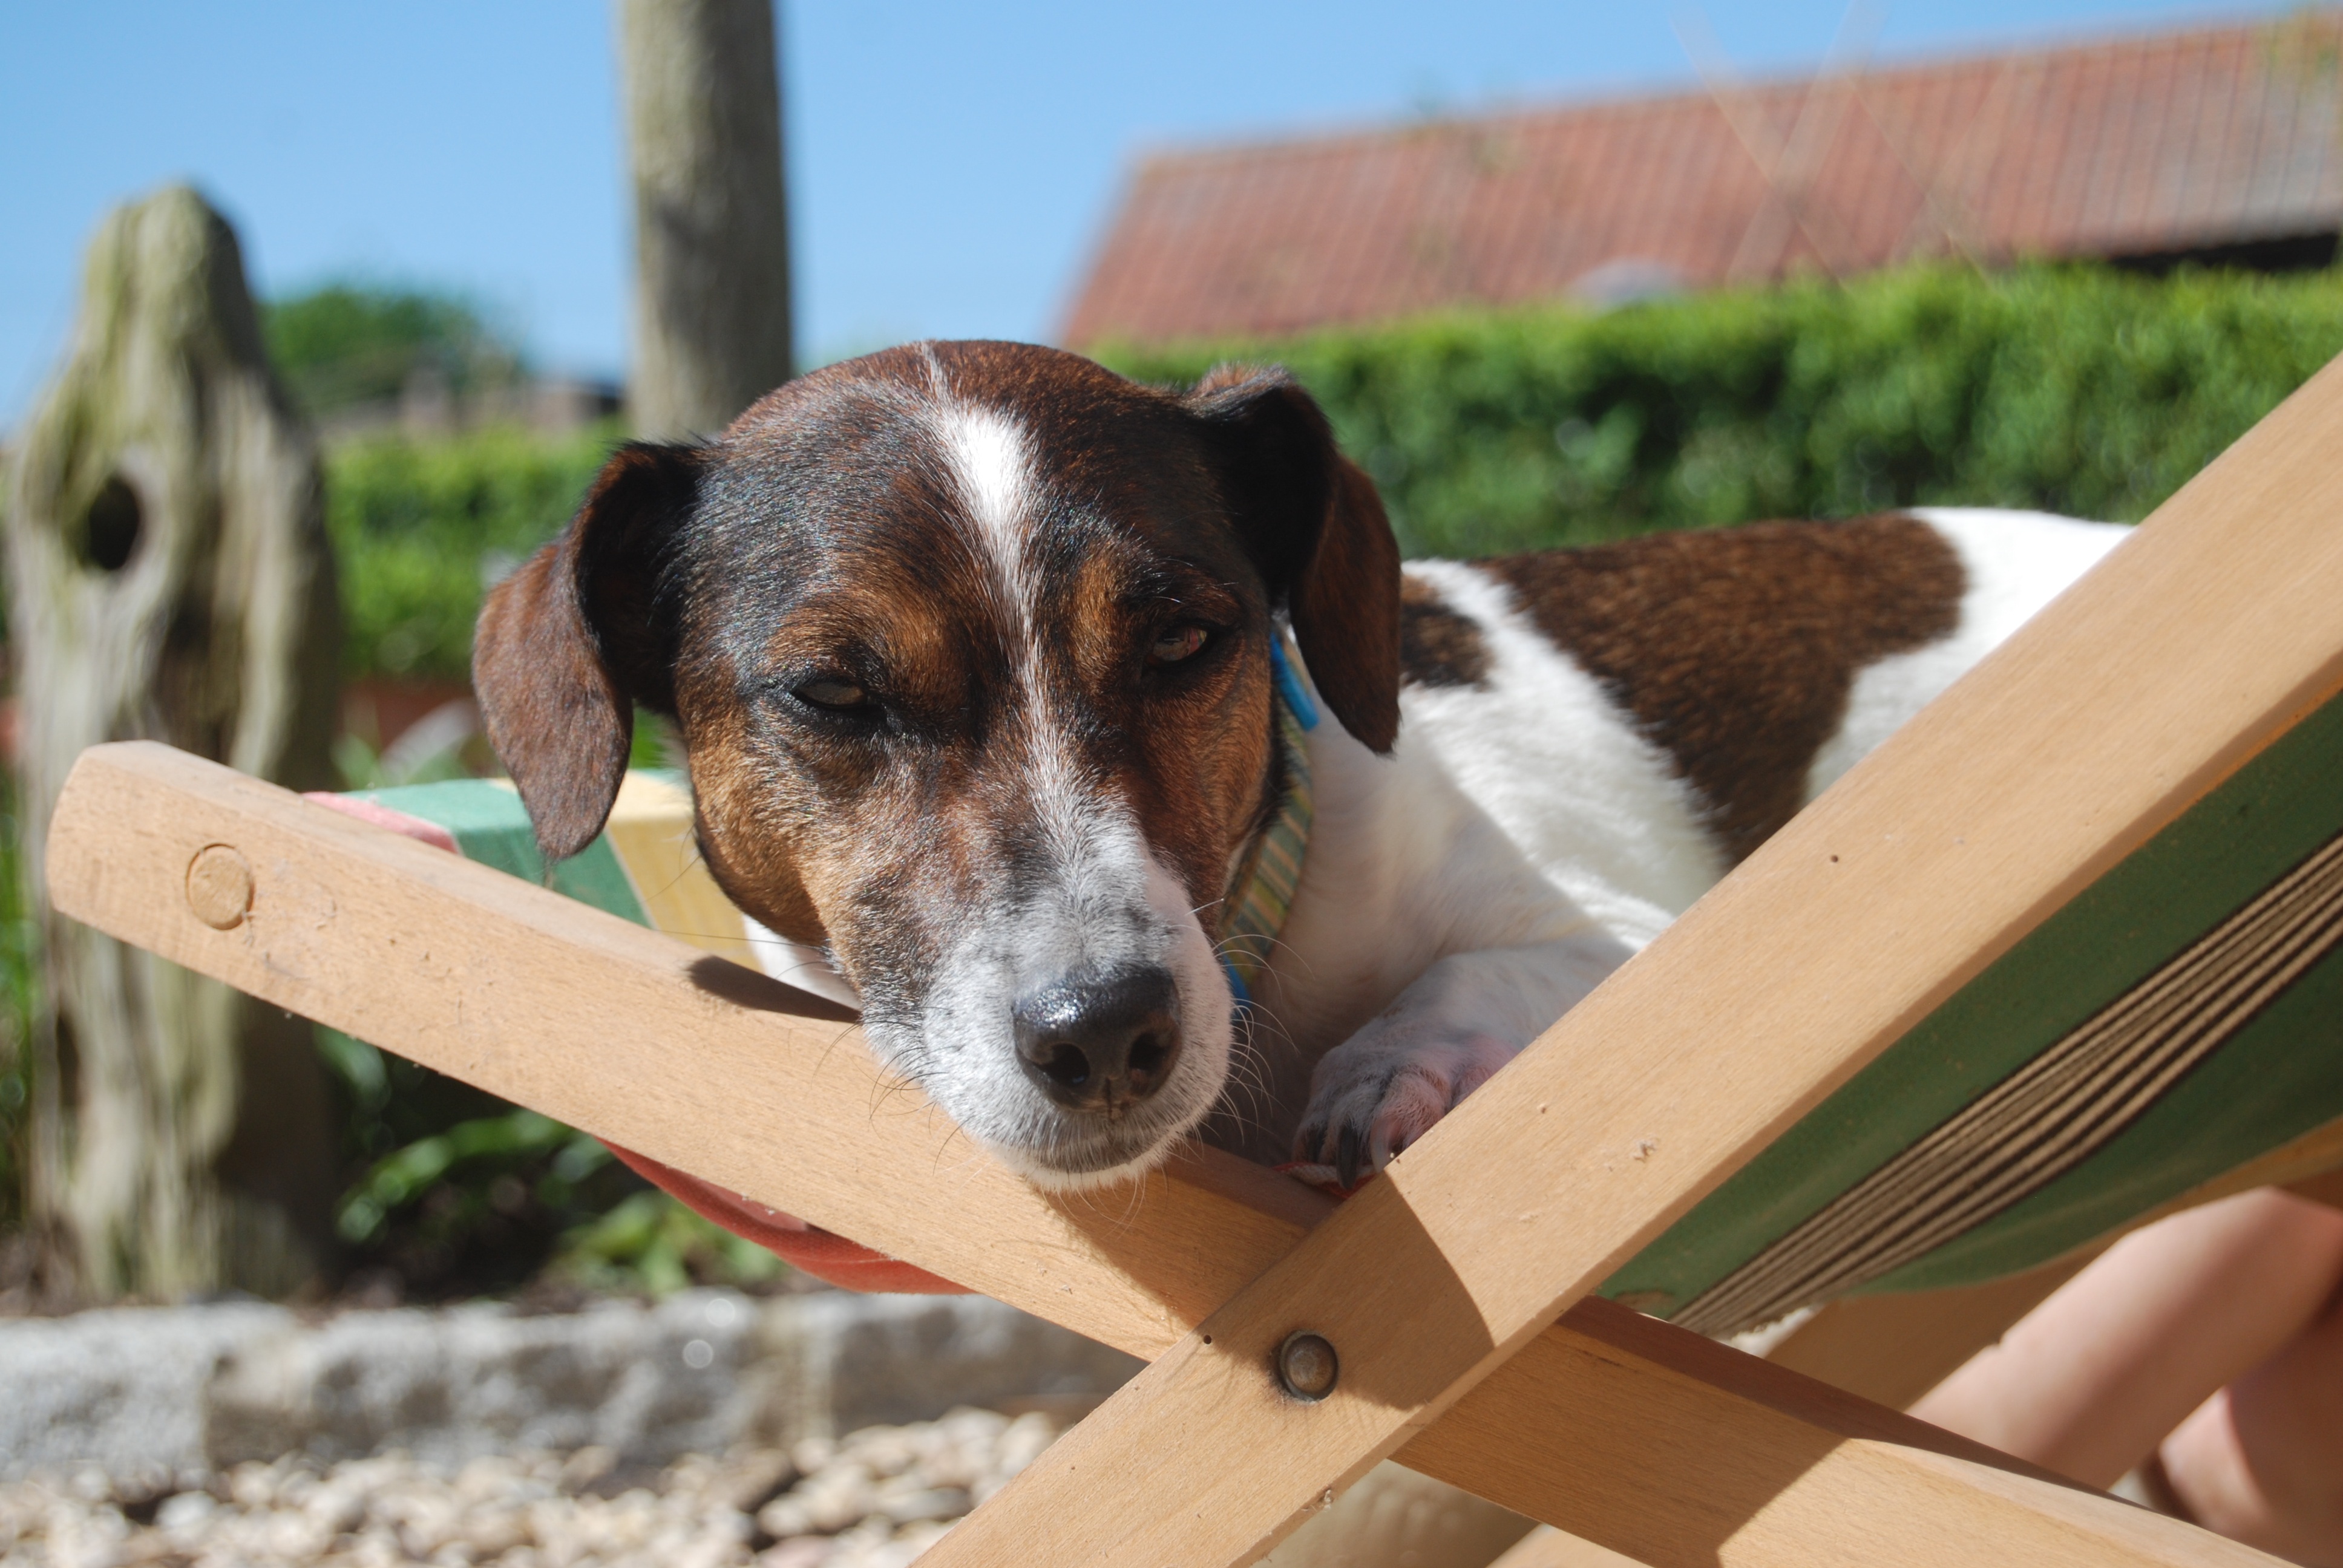
puppy, dog, animal, canine, pet, mammal, hound, vertebrate, harrier, dog breed, jack russell, jack russell terrier, dog like mammal, american foxhound, english foxhound, treeing walker coonhound, estonian hound, finnish hound